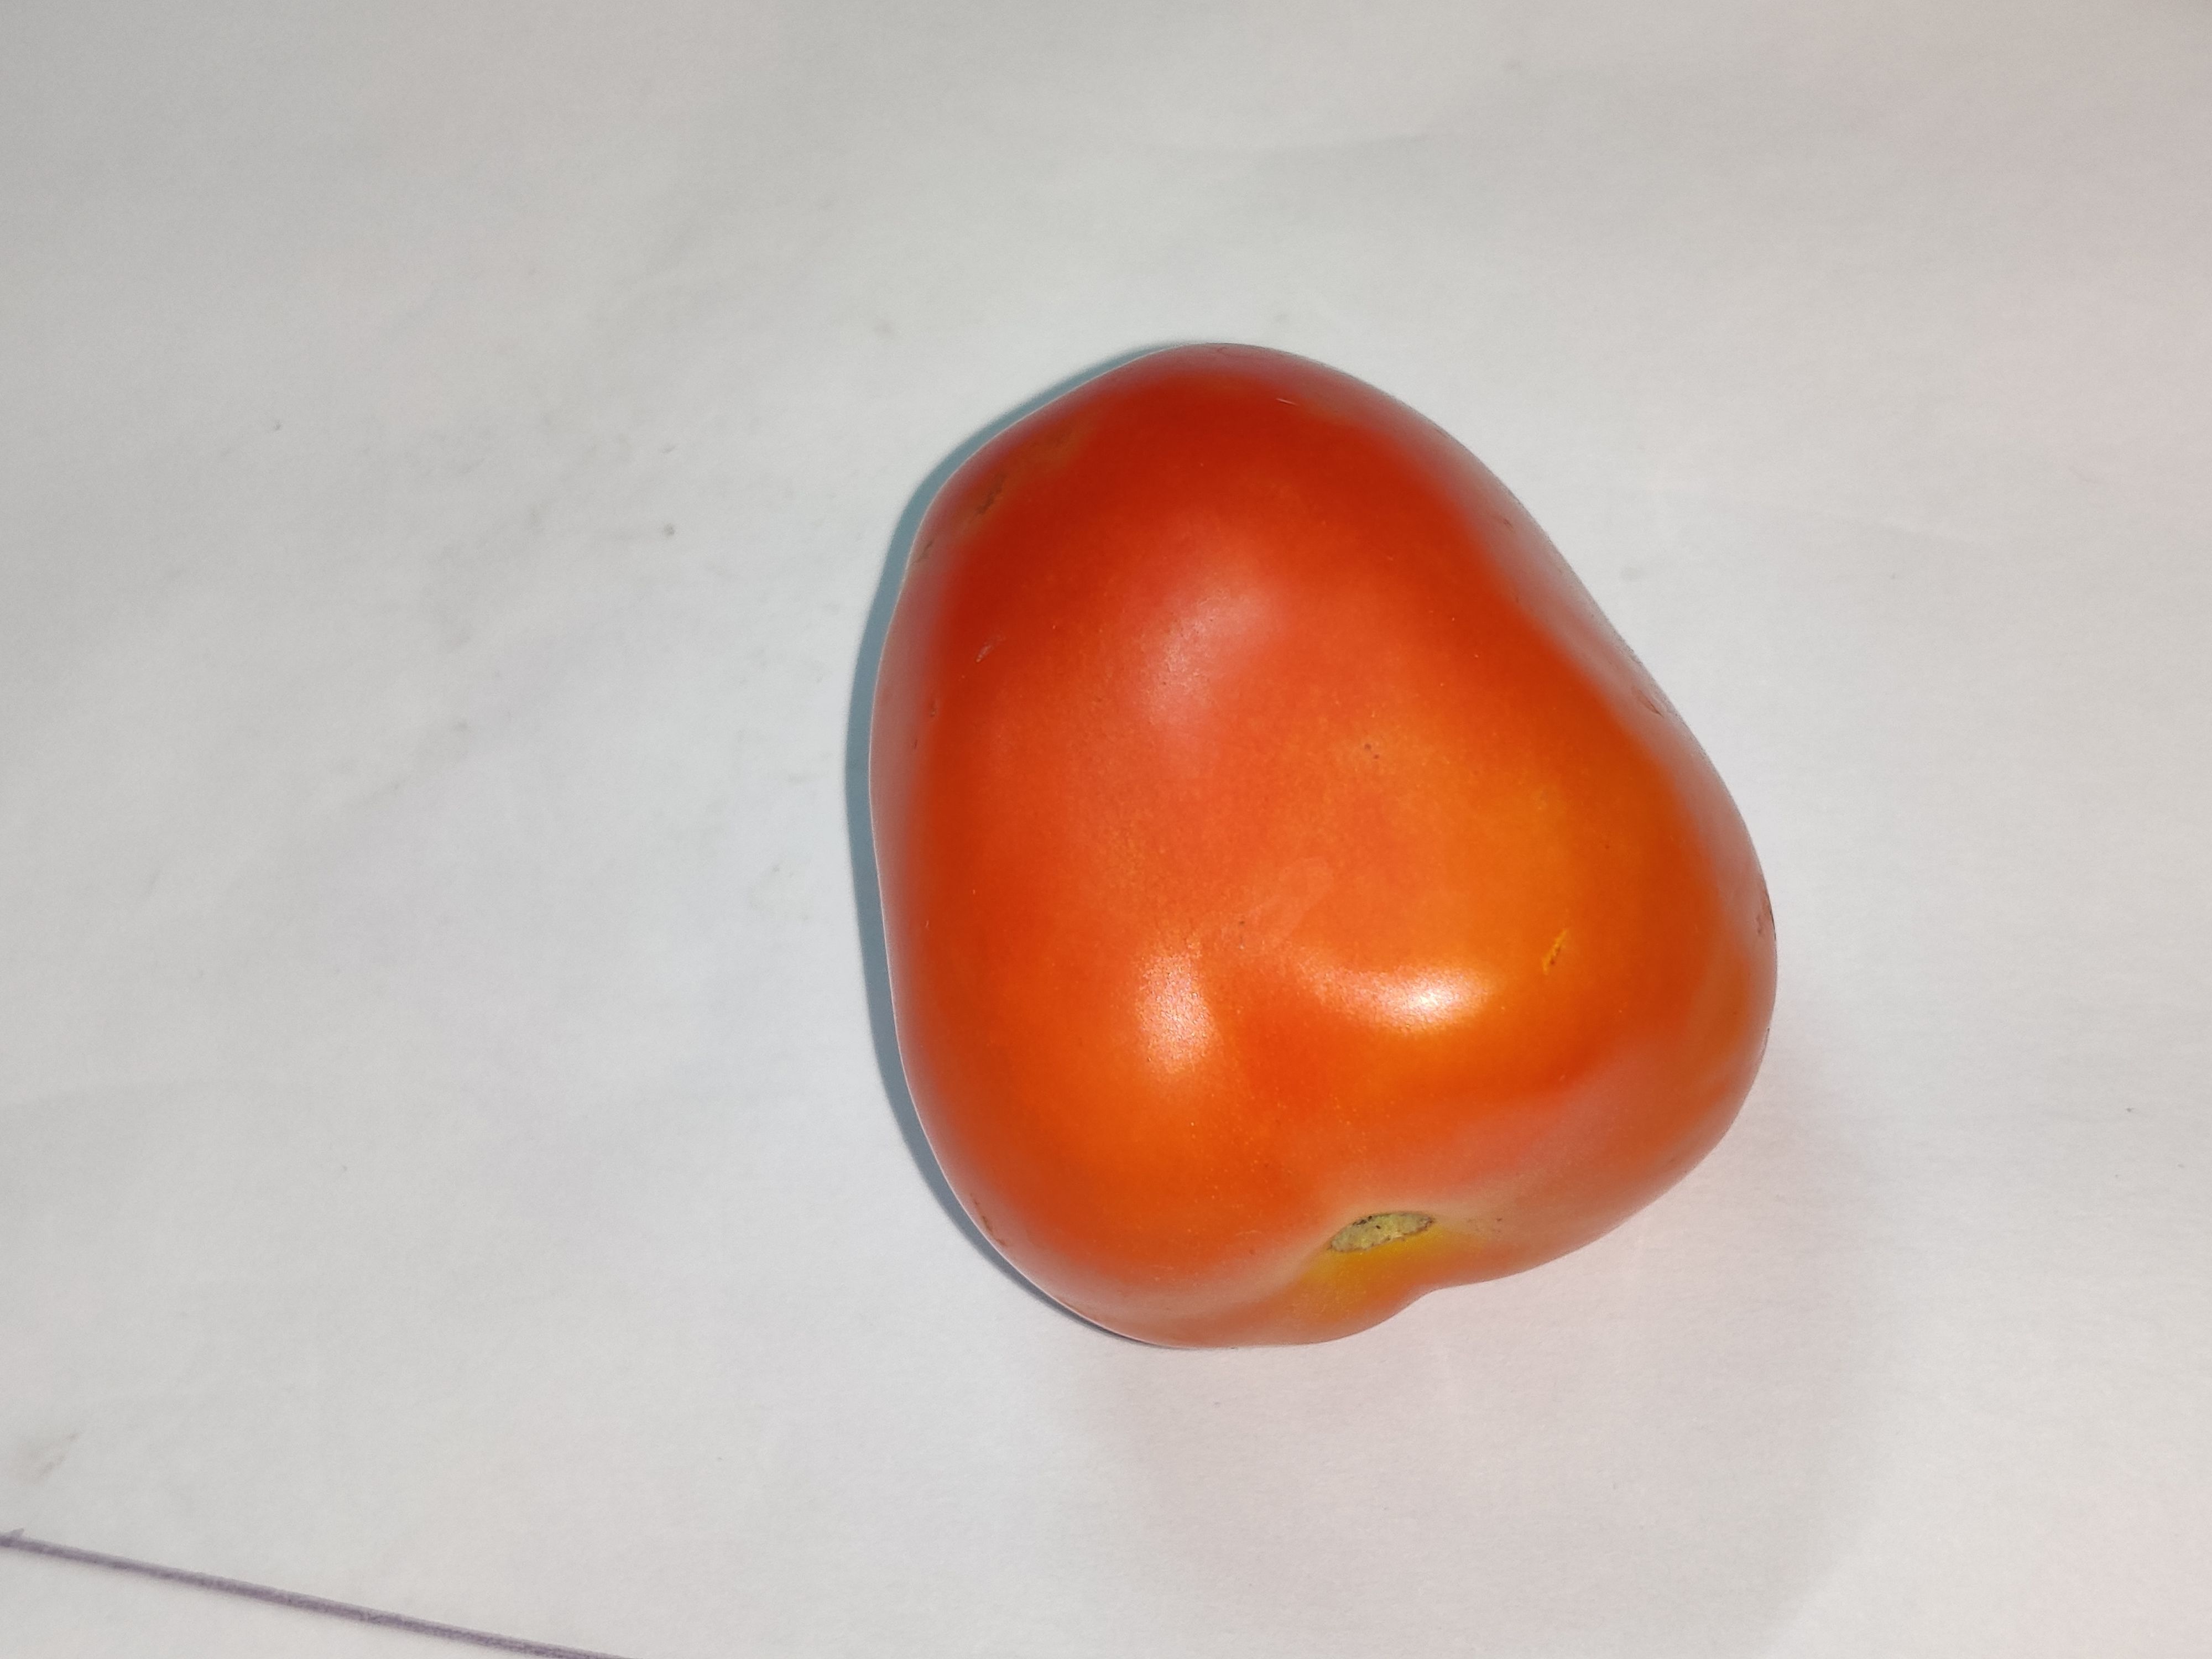
Fruit: tomatoes
Grade: 1st-grade